MV Karadeniz Powership İrem Sultan

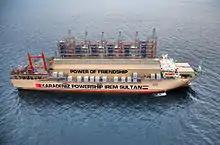
İrem Sultan

She has a generation capacity of 114 MW on dual-fuel (HFO- and gas-fired). In October 2011, the Powership sailed to Basra, Iraq, where she supplied electricity for about one million residents there in a timespan of three years. Two vessels of the fleet, (126 MW) and (180 MW), were already stationed in Iraq to bridge power shortage.